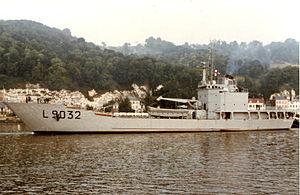
Batral Dumont d'Urville lors de son admission au service actif.
Le Dumont d'Urville est un bâtiment de transport léger de classe Champlain français de la Marine nationale affecté aux Forces armées aux Antilles. Il porte le nom du navigateur et explorateur français Jules Dumont d'Urville.